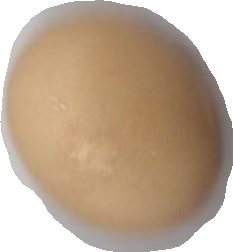
Variety: Anjasmoro